Alice Babs

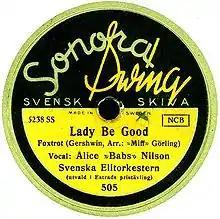
Recording of Alice Babs produced by the Swedish record label Sonora

Between 1973 and 2004, Babs and her husband resided in Costa del Sol, Spain, while still working in Sweden and internationally. In their later years, they returned to Sweden.